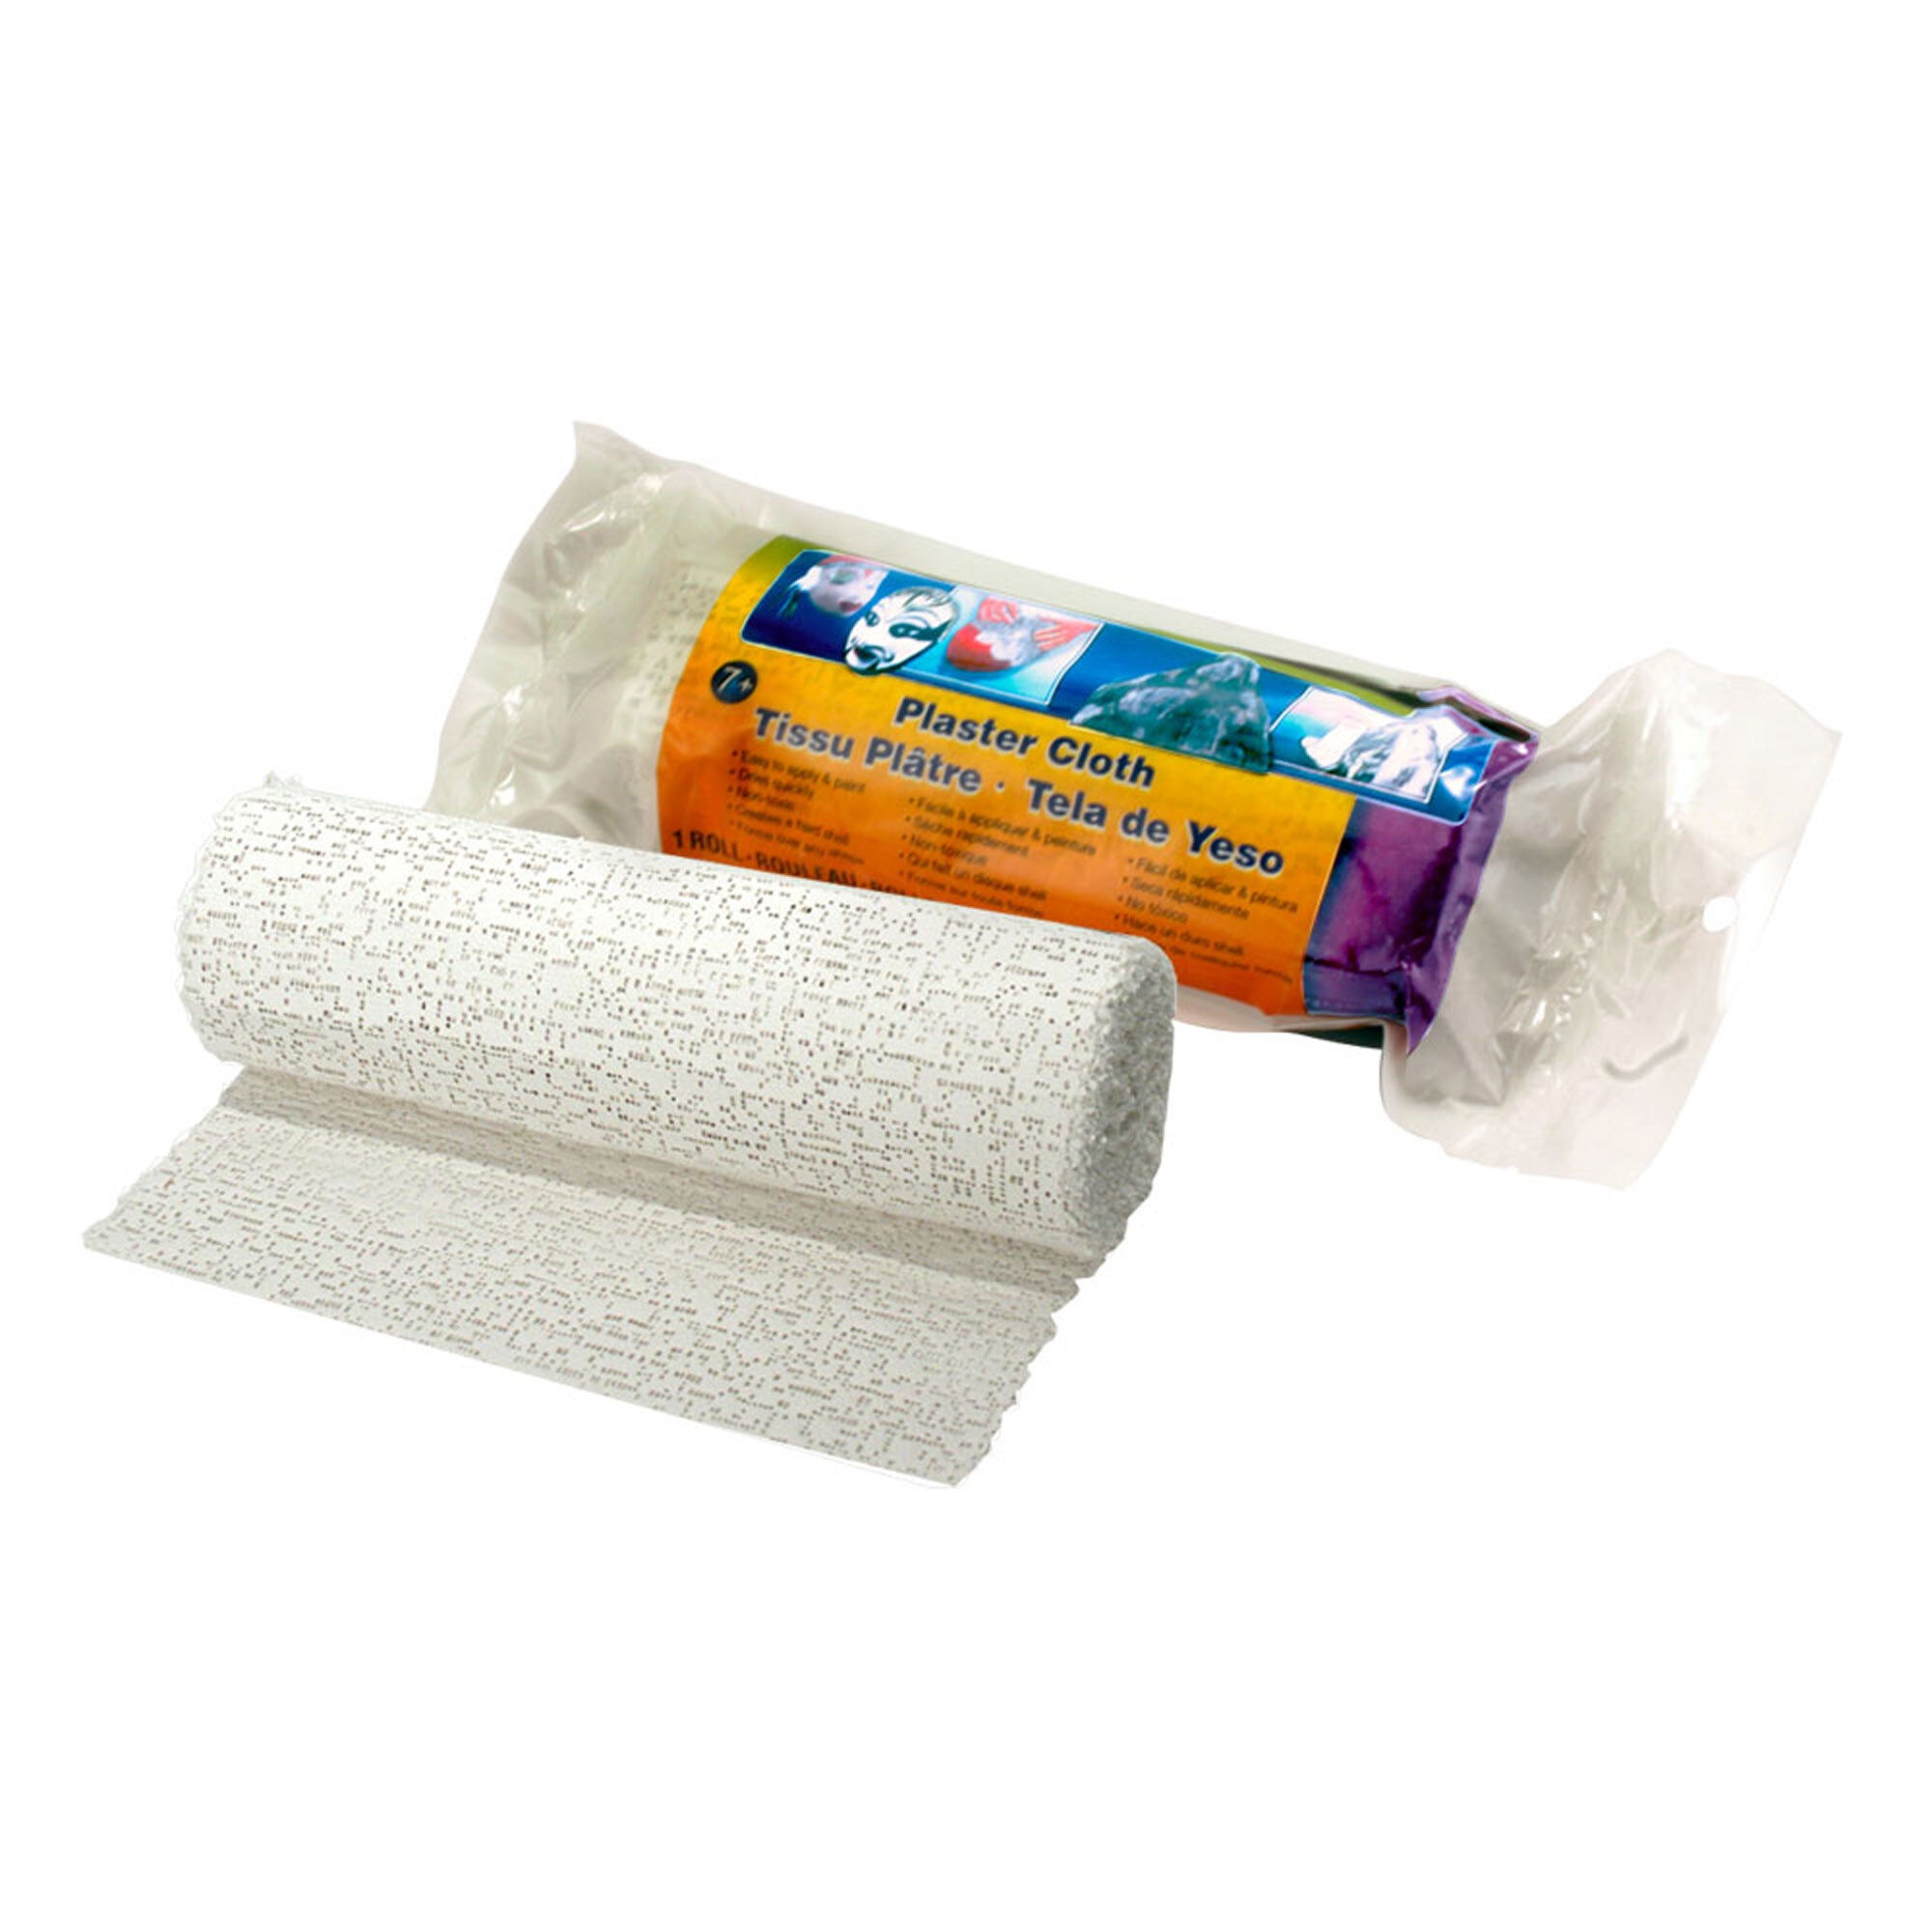
Scene-A-Rama Plaster Cloth
Scene-A-Rama Plaster Cloth Plaster Cloth is versatile, fun and easy to use! Apply wet Plaster Cloth to newspaper wads, balloons and other forms to make lightweight, hard shell land terrain, masks and other shapes. Plaster Cloth forms virtually to any shape, is easy to paint, dries quickly and is non-toxic.
Brand: Woodland Scenics
Category: Arts & Entertainment > Hobbies & Creative Arts > Arts & Crafts > Art & Crafting Materials > Pottery & Sculpting Materials > Plaster Gauze